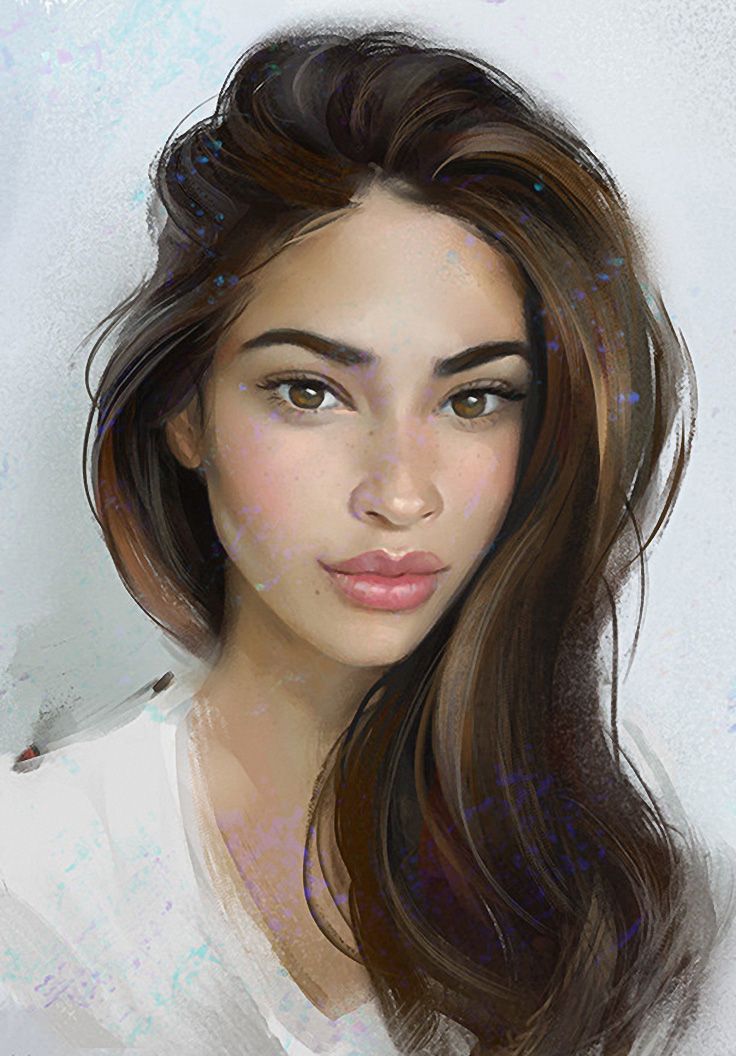
Gender: women